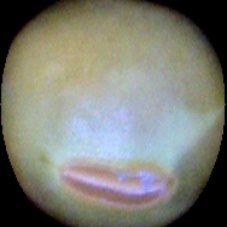
Label: Immature